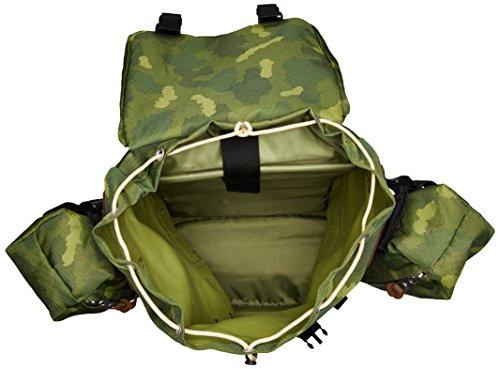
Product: Poler Men's Classic Rucksack Backpack, Green Furry Camo, One Size
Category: Clothing, Shoes & Jewelry | Men | Surf, Skate & Street | Backpacks
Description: Laptop sleeve.
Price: $42.80